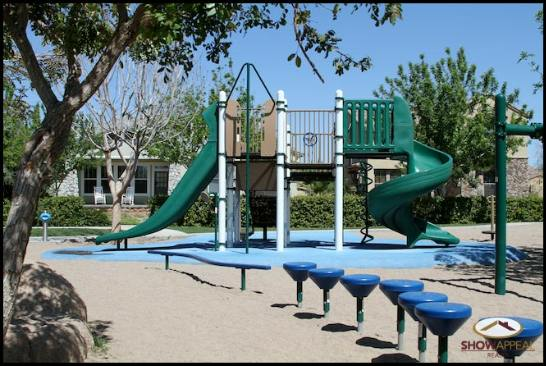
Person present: No